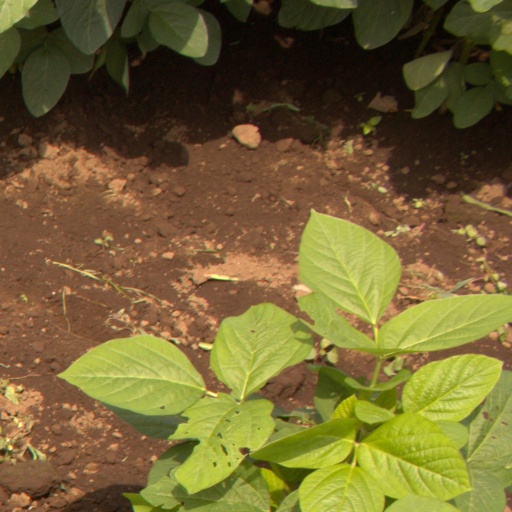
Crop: soybean